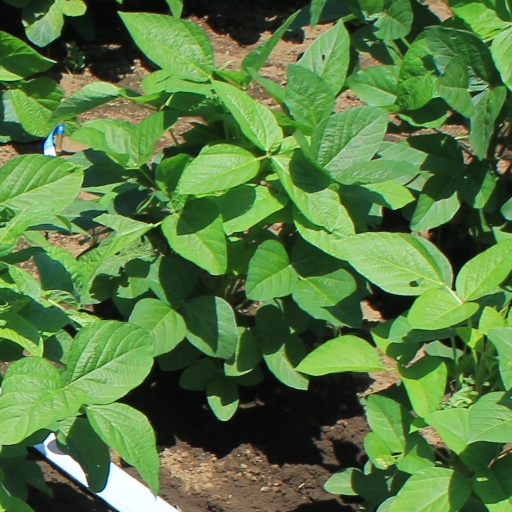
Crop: soybean